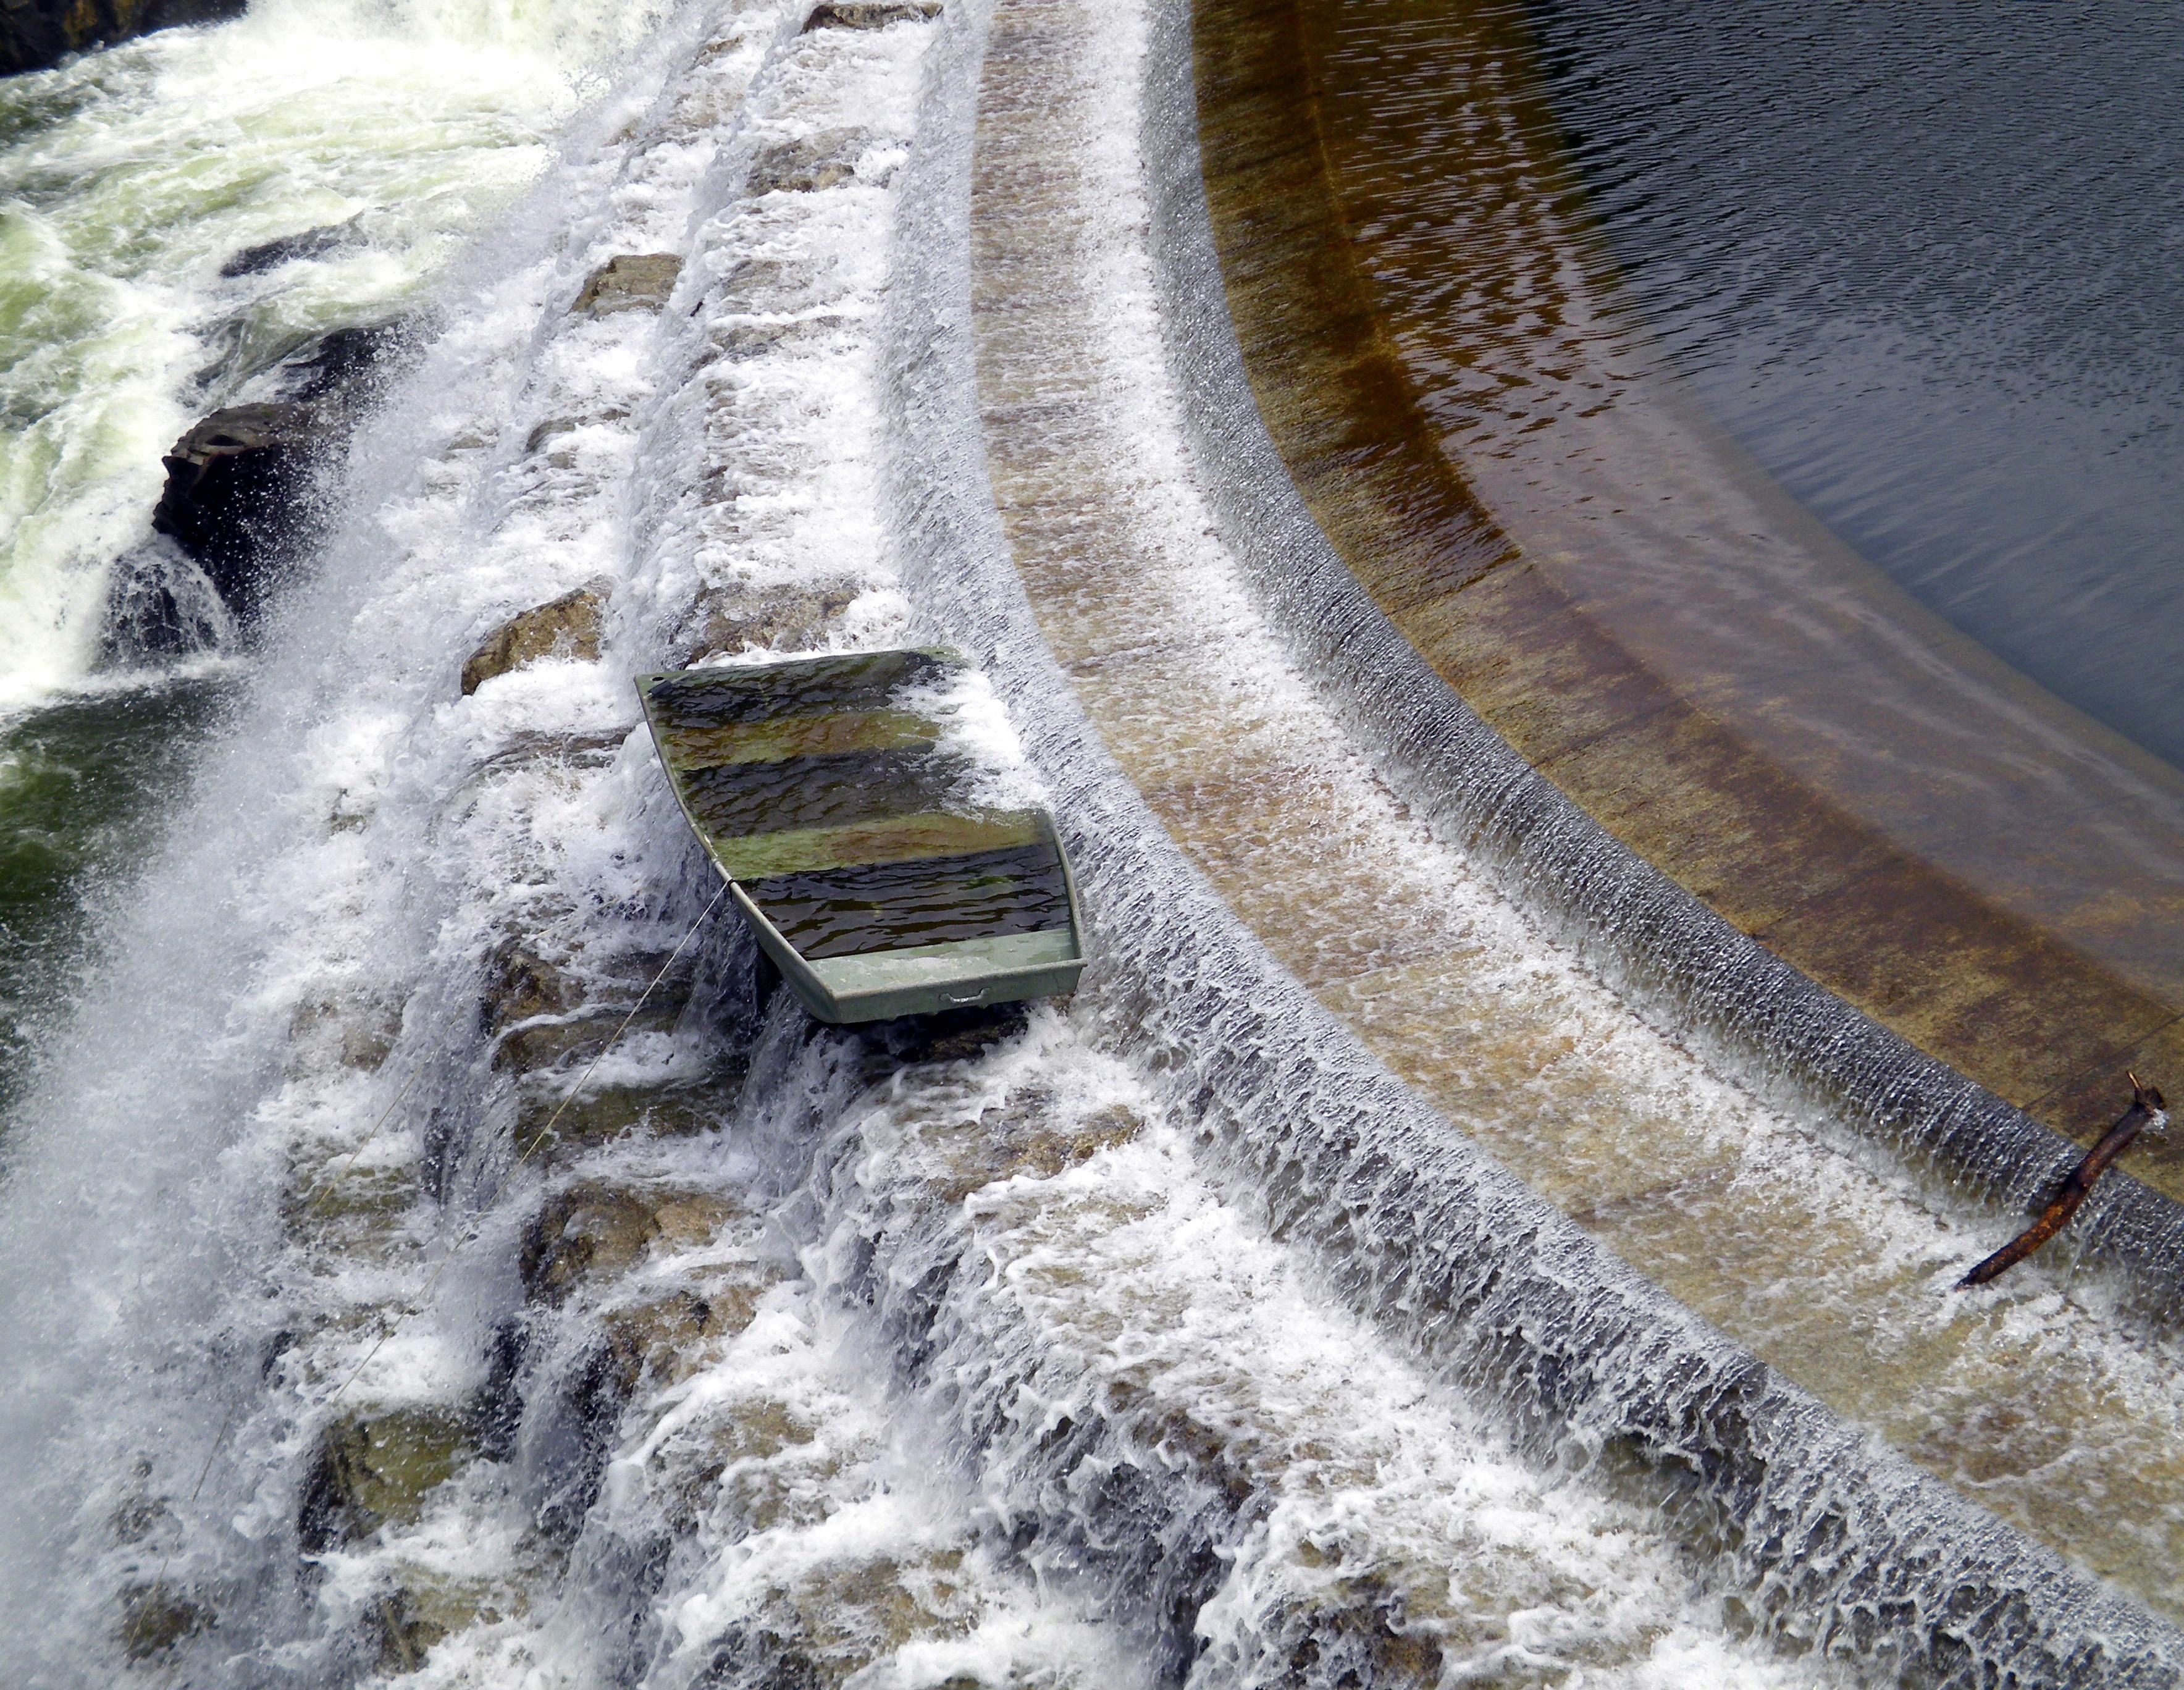
water, waterfall, snow, track, road, boat, wave, weather, dam, reservoir, waterway, infrastructure, water feature, croton